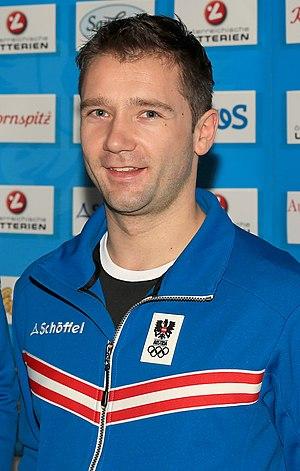
Georg Fischler, né le 3 juillet 1985 à Hall en Tyrol, est un lugeur autrichien ayant pris part à des compétitions dans les années 2000 et 2010. Avec son coéquipier Peter Penz, il compose l'une des meilleurs duo en biplace masculin à partir de 2007. Régulièrement dans le top 10 mondial lors des championnats du monde et des coupes du monde, il a remporté une médaille d'argent en 2009 et une médaille de bronze en 2007 lors des mondiaux dans l'épreuve par équipes avec l'Autriche.